North Hall-River Falls State Normal School

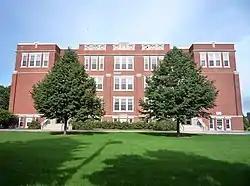
North Hall

North Hall is located on the campus of what is now the University of Wisconsin-River Falls. It was added to the National Register of Historic Places in 1986.